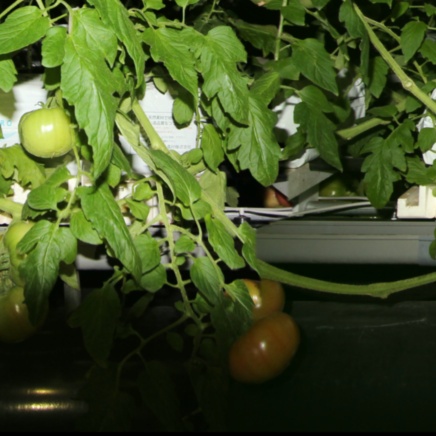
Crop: tomato